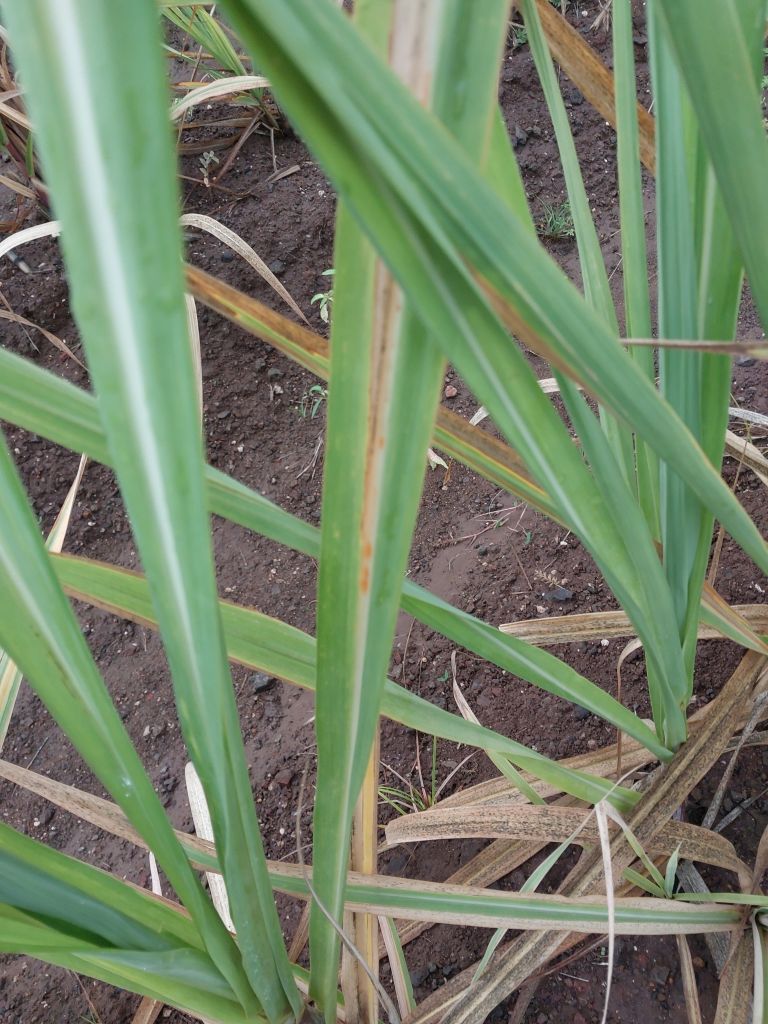
Label: Brown Spot